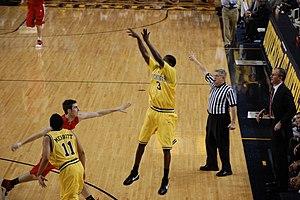
Au basket-ball, le panier à trois points est un tir réussi à longue distance, derrière une ligne placée selon les règles internationales de la FIBA actuellement à 6,75 m, à 7,23 m selon les règles de la NBA et est passé à 6,75 m en NCAA.